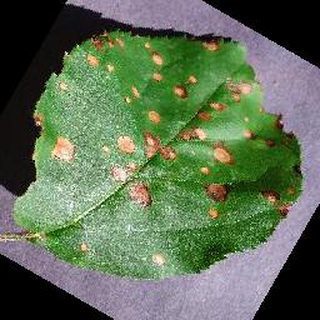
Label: apple_black_rot